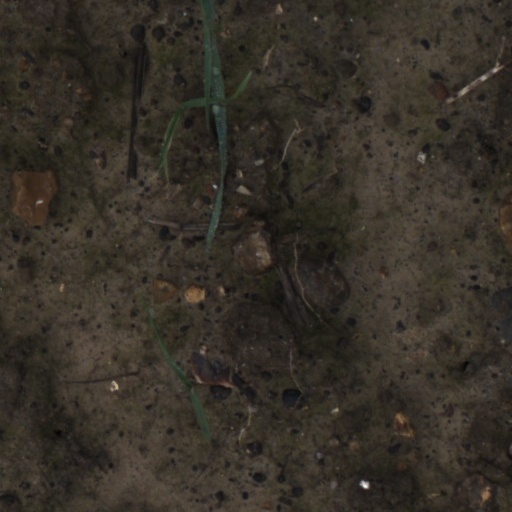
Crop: wheat